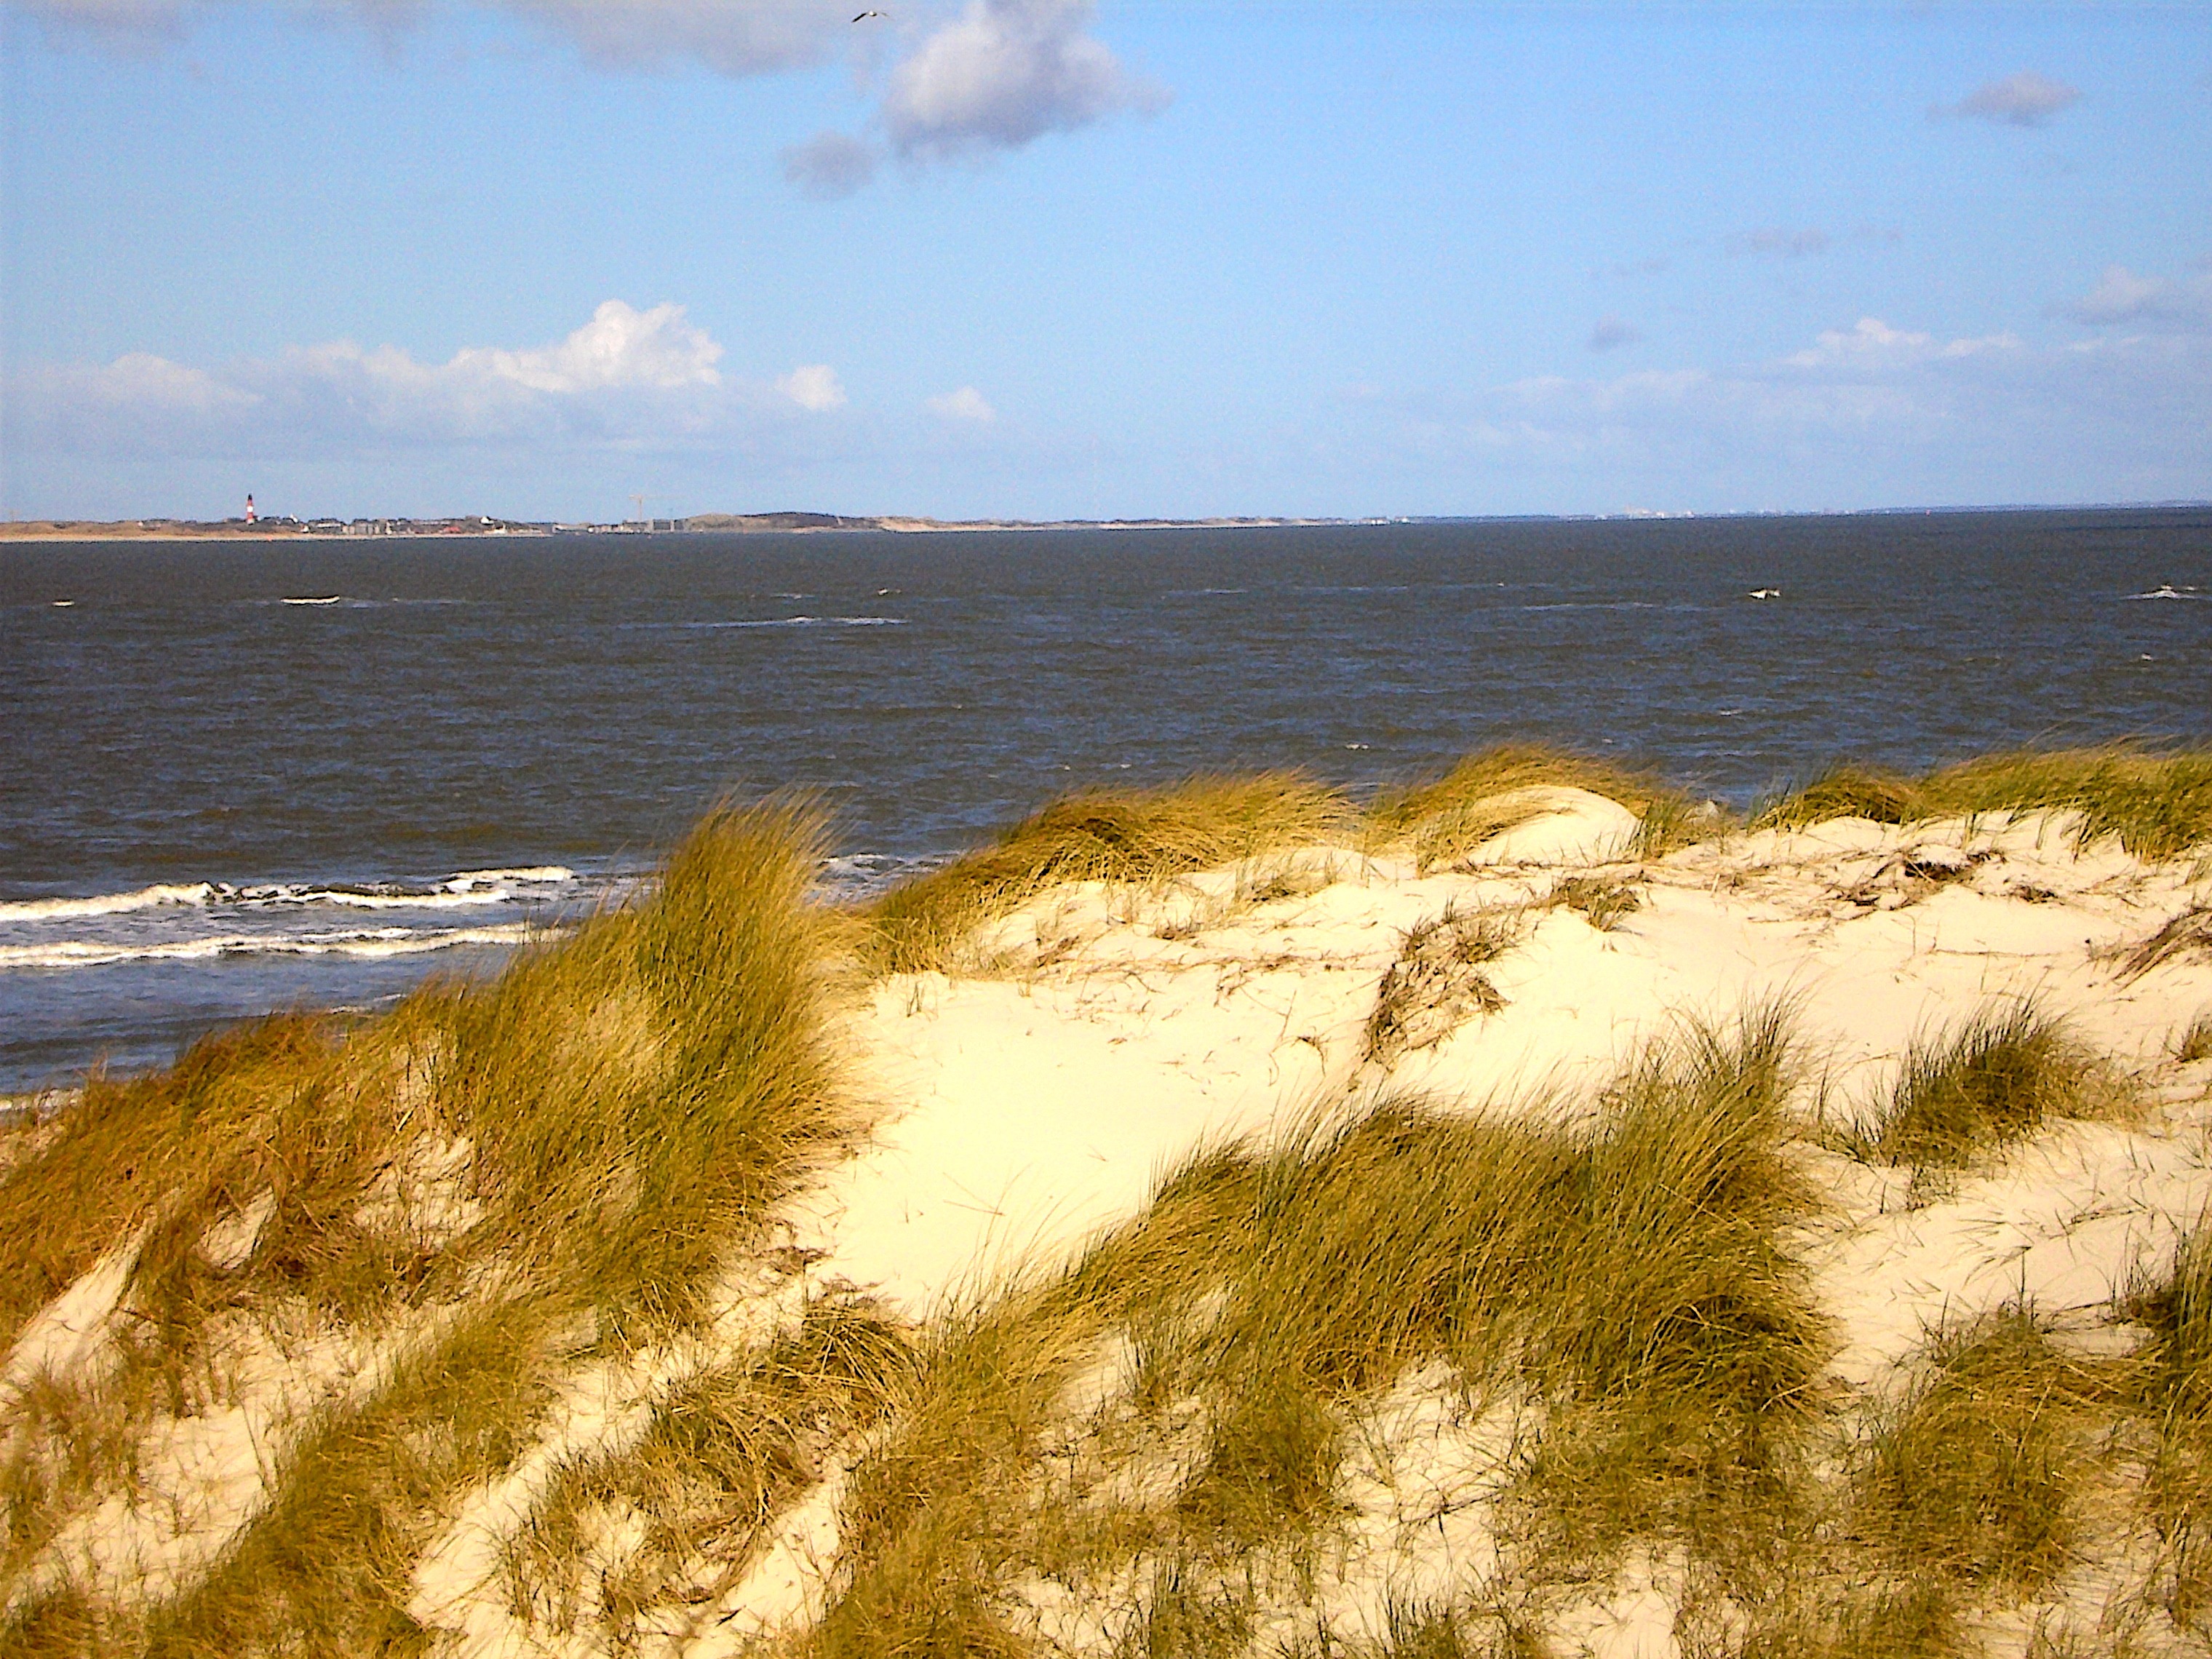
beach, sea, coast, sand, rock, ocean, horizon, cloud, shore, wave, cliff, cove, bay, island, terrain, material, body of water, dunes, habitat, north sea, cape, wind wave